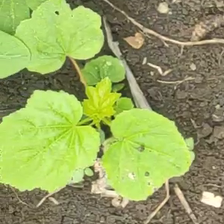
Weed species: Little_Mallow(Malva parviflora)